Falhi Sikunthu

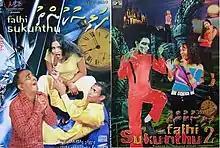
Official film poster

Falhi Sikunthu is a two-part Maldivian comedy short film series produced by Mohamed Abdulla under Mai Dream Entertainments. The first installment of the series, written by Abdullah and directed by Amjad Ibrahim was released in 2004. The second installment, a standalone short film from its prequel, written by Ibrahim Rasheed and directed by Ravee Farooq was released in 2005.